Schist

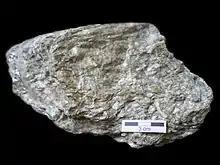
A schist showing characteristic scaly schistose texture caused by platy micas

Schist is a medium-grained metamorphic rock generally derived from fine-grained sedimentary rock, like shale. It shows pronounced "schistosity" (named for the rock). This means that the rock is composed of mineral grains easily seen with a low-power hand lens, oriented in such a way that the rock is easily split into thin flakes or plates. This texture reflects a high content of platy minerals, such as mica, talc, chlorite, or graphite. These are often interleaved with more granular minerals, such as feldspar or quartz.